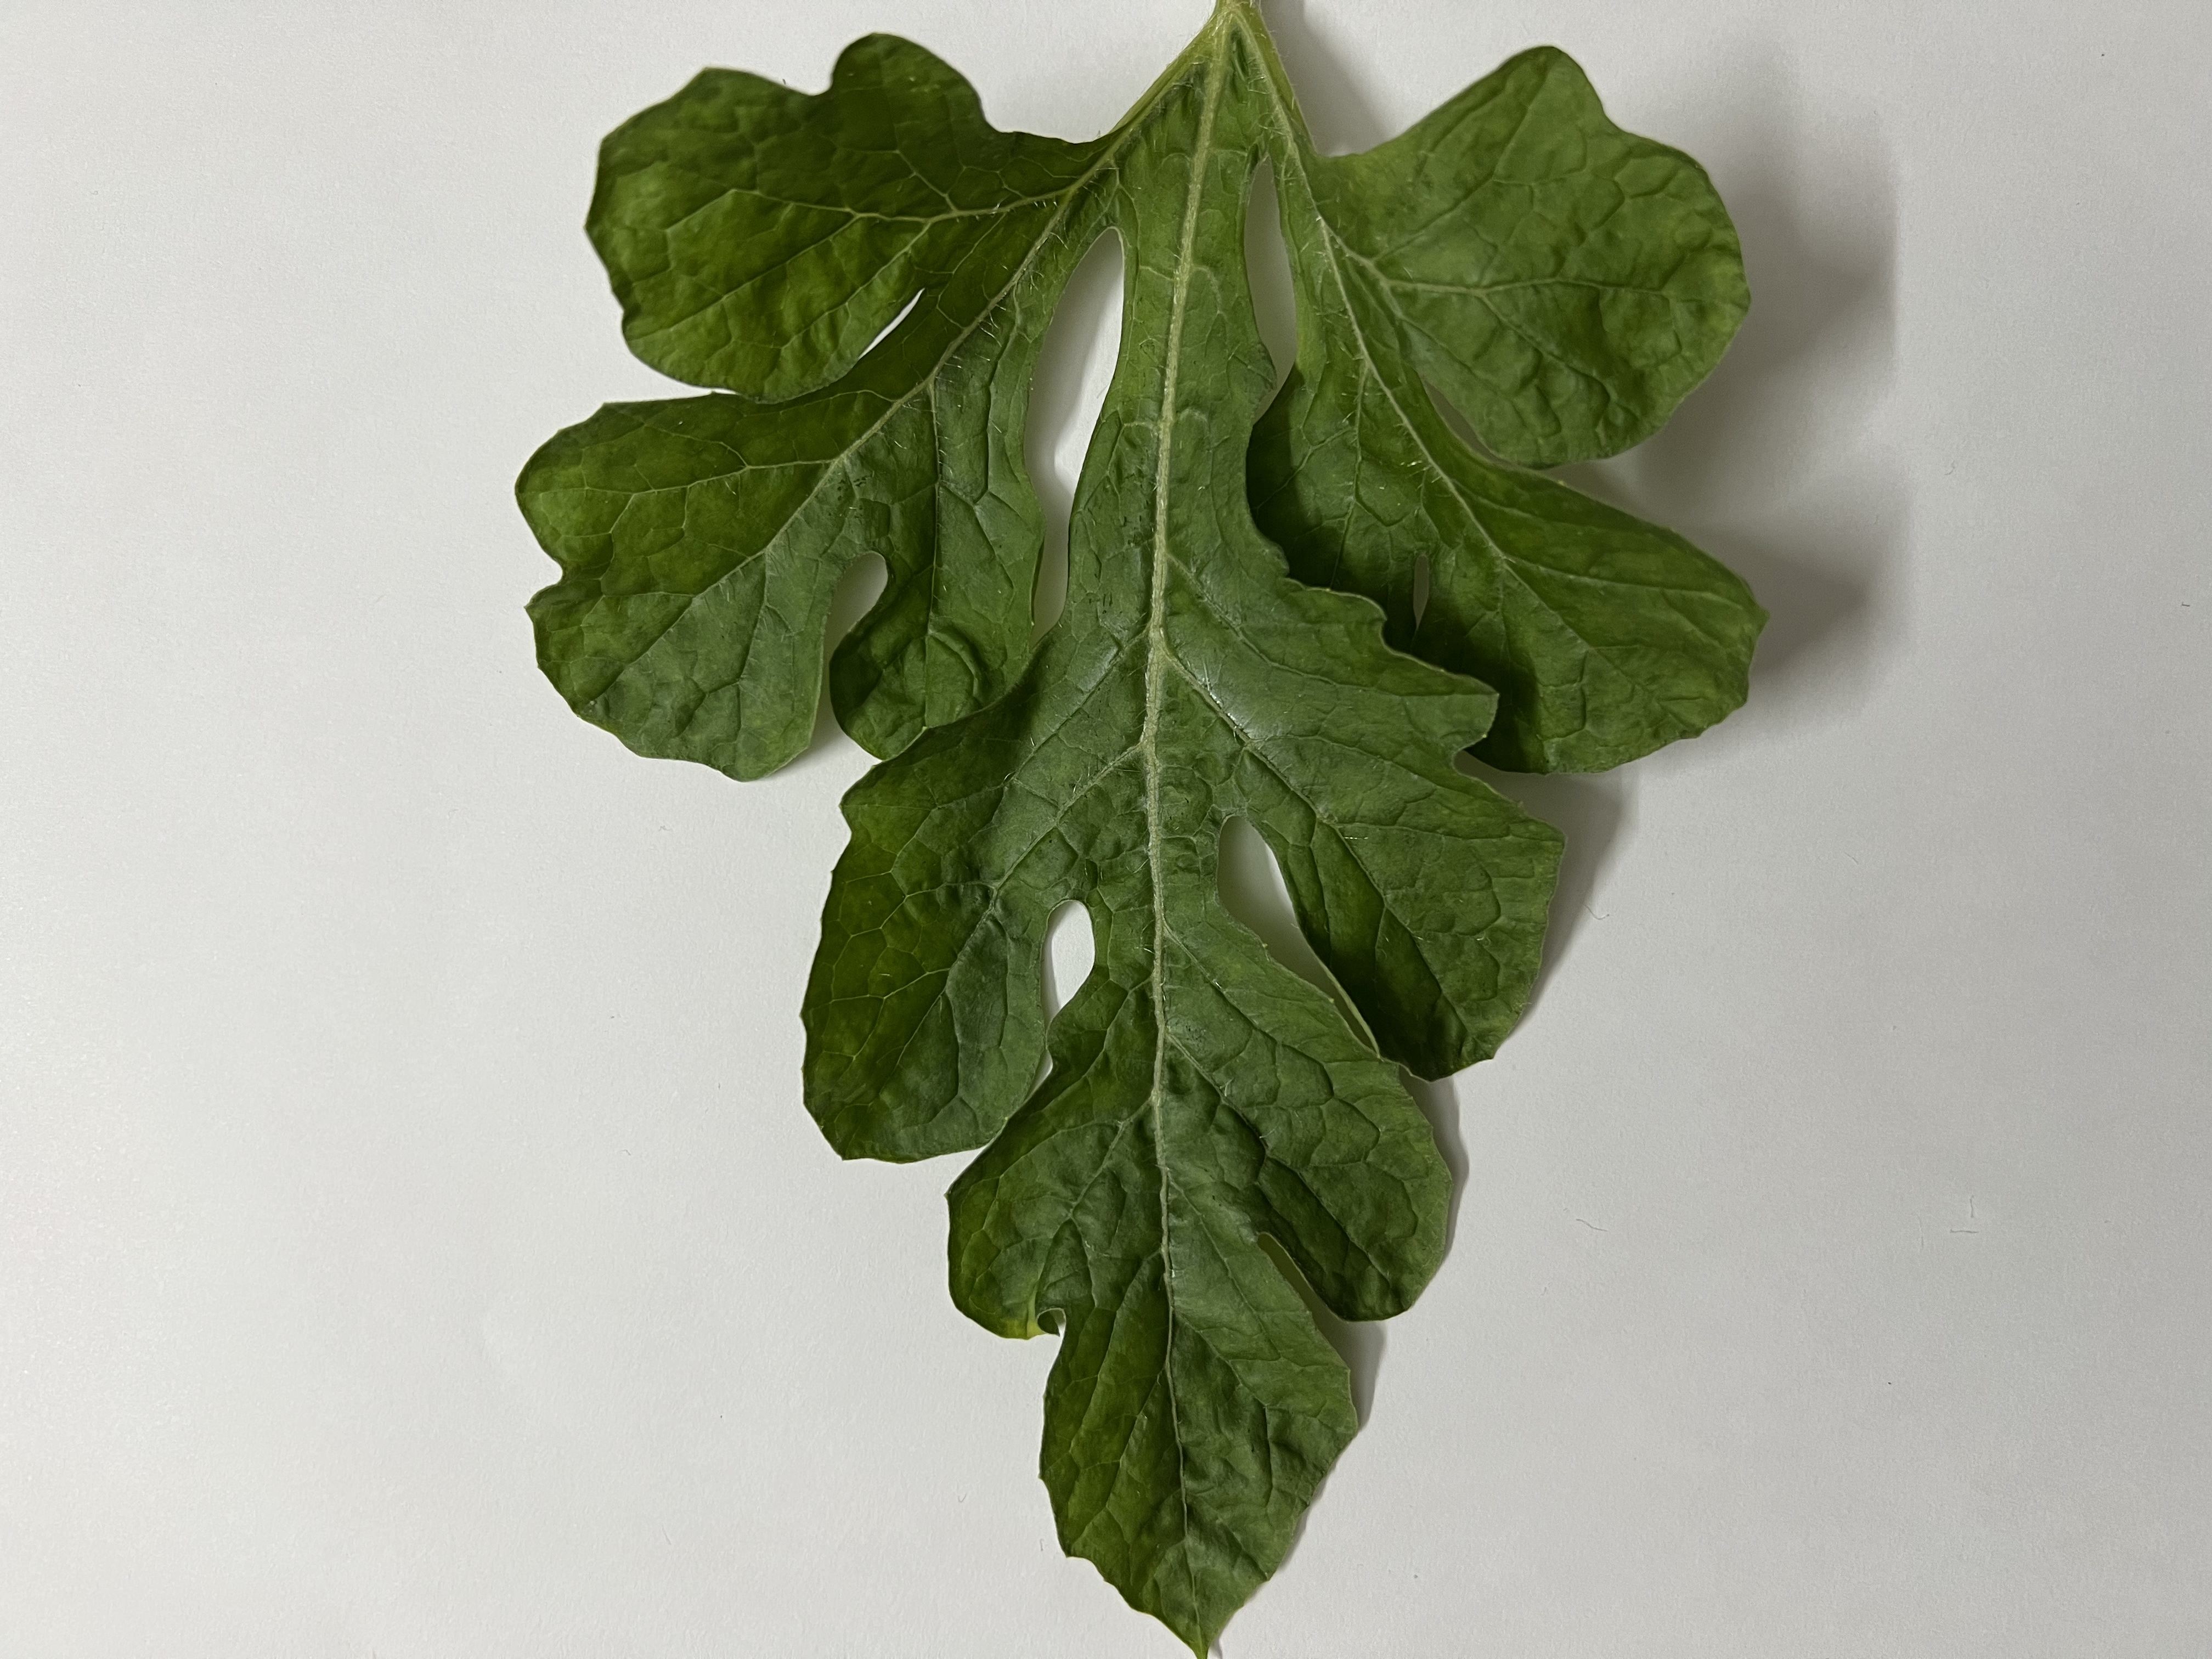
Label: Healthy